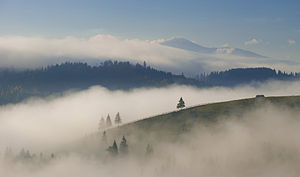
Ukraines geografi / Klima
Biosfærereservat i Karpaterne.
Ukraine er det næststørste land i Europa. Det har en strategisk placering i Østeuropa, med grænse til Sortehavet i syd, Polen, Slovakiet og Ungarn i vest, Hviderusland i nord, Moldova og Rumænien i sydvest og Rusland i øst. Grænsen mod Rusland går gennem det Azovske Hav.